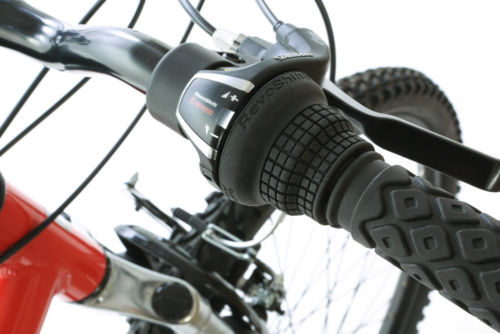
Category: bicycle